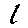
Label: 1